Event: Nepal Earthquake
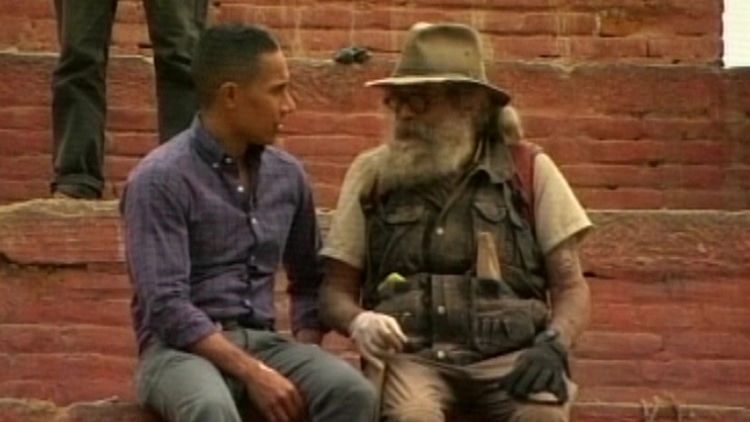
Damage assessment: no_damage